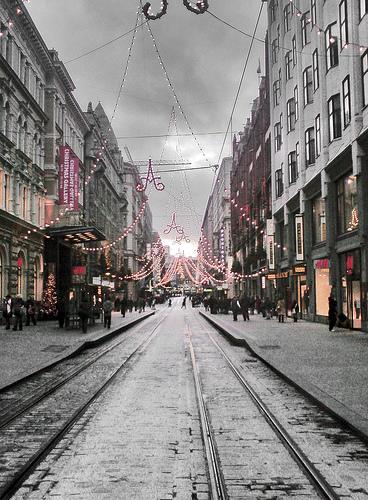
Weather: rain or strom